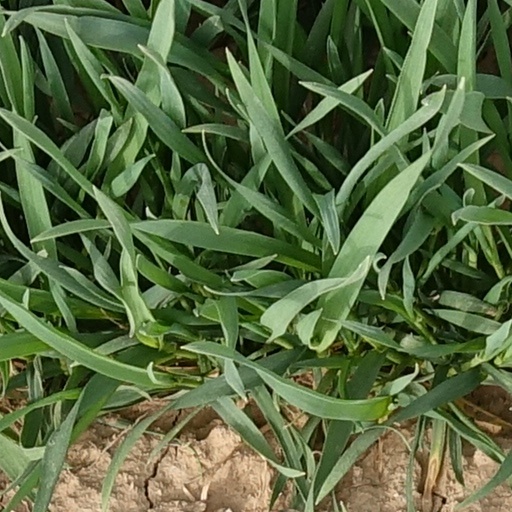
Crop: wheat